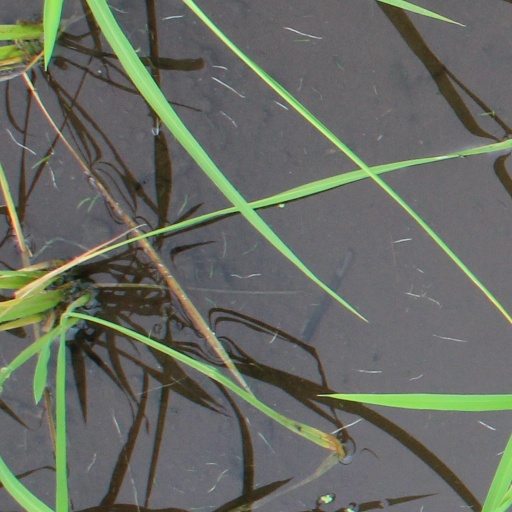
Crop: rice